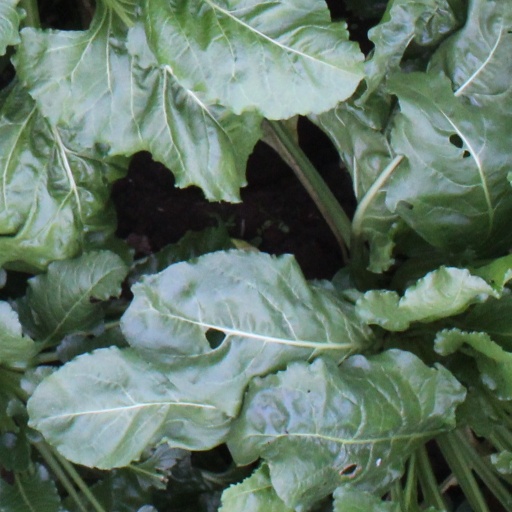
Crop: sugar beet